Henri Henri

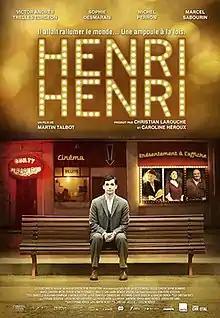
Film poster

Henri Henri is a Canadian film from Quebec, released in 2014. A quirky comedy described by the "Montreal Gazette" as an attempt to create "Quebec's own "Amélie"", the film is the feature debut of television and documentary director Martin Talbot.